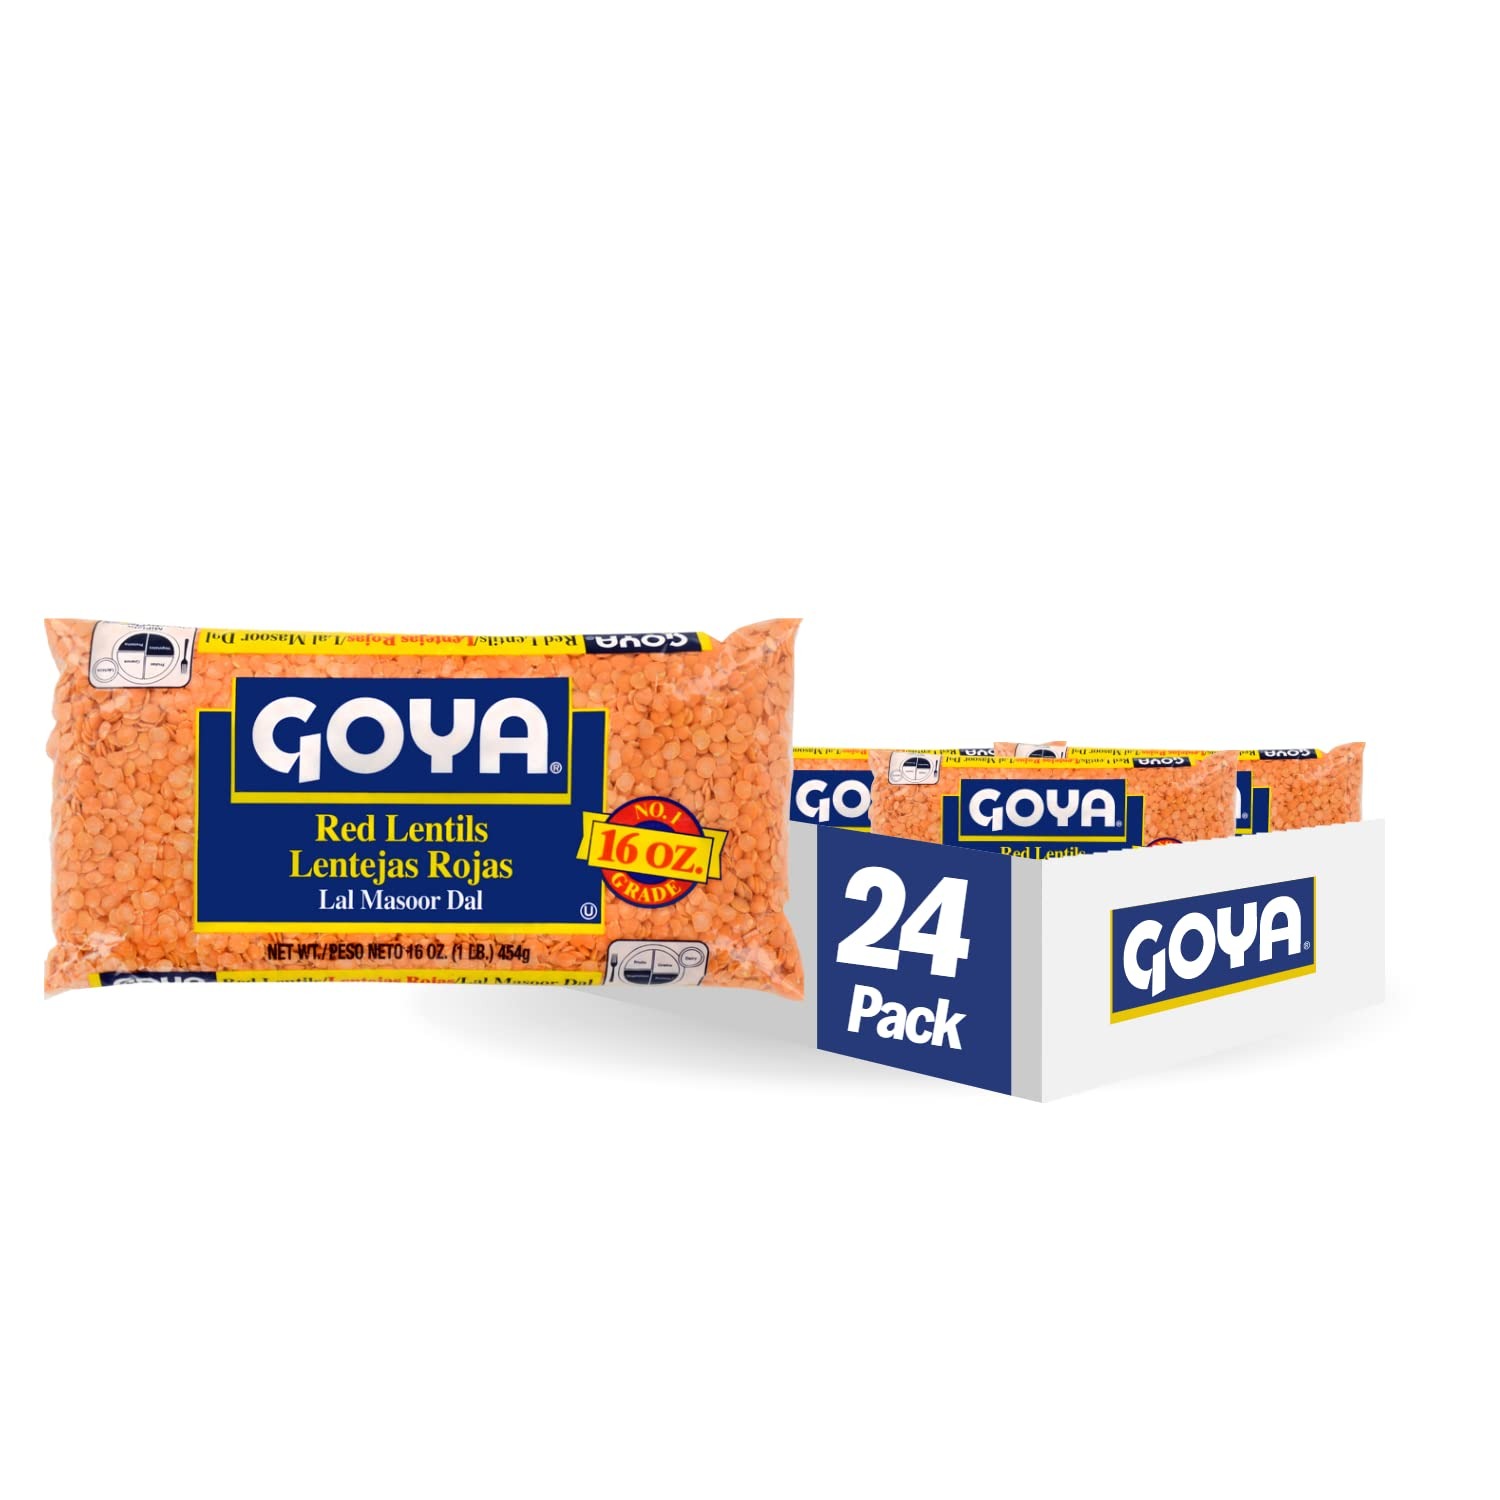
Item Name: Goya Foods Red Lentils, Dry, 16 Ounce (Pack of 24)
Bullet Point 1: VERSATILE | Beloved in kitchens, GOYA Red Lentils are your go-to for recipes from around the world. They are versatile and have a unique, delicious flavor
Bullet Point 2: NUTRITIOUS | Trans Fat Free, Cholesterol Free and Kosher. High in Protein and Fiber
Bullet Point 3: QUICK COOKING | GOYA Dry Red Lentils are indispensable in homemade soups, stews and salads. Delicious served over rice
Bullet Point 4: PREMIUM QUALITY | If it's Goya... it has to be good! | ¡Si es Goya... tiene que ser bueno!
Bullet Point 5: PACK OF 24: 16 OZ BAGS | Single unit bag available on Amazon Fresh. Enjoy GOYA's line of Dry Beans, Peas and Grains on Amazon Fresh, Amazon Retail and Prime Pantry
Value: 384.0
Unit: Ounce

Price: 8.48